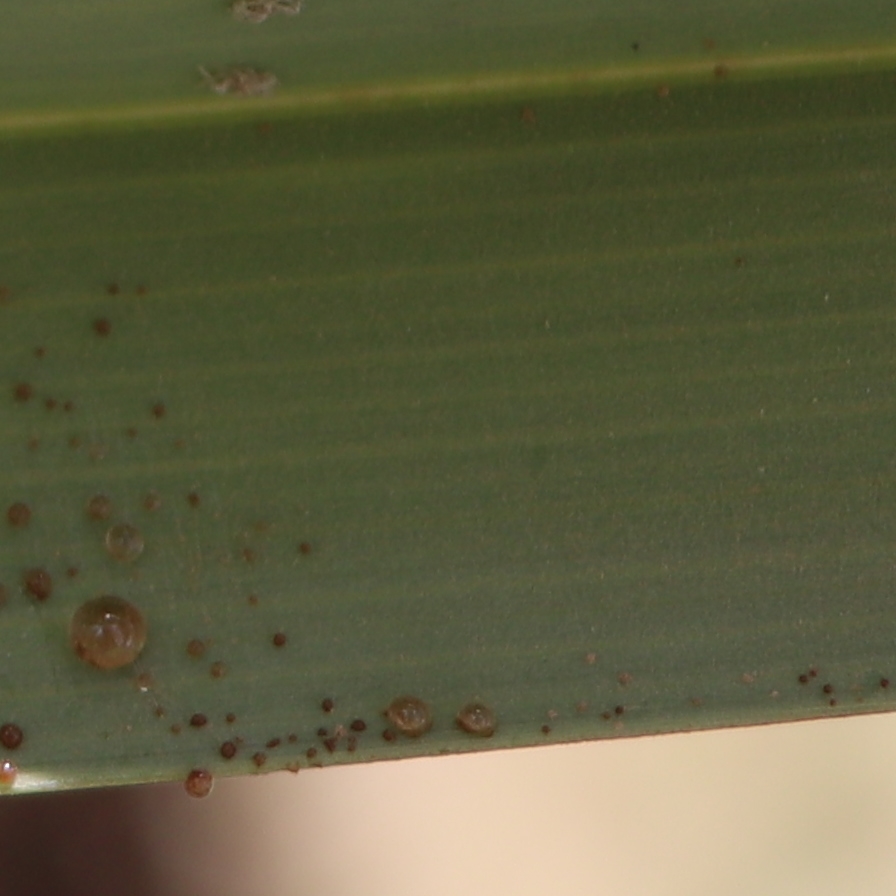
Label: Dubas